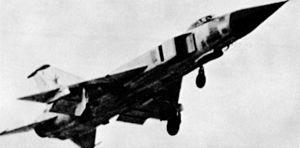
Le Soukhoï Su-15, code OTAN « Flagon », est un intercepteur tout-temps à long rayon d'action développé par l'URSS dans les années 1960. Construit à environ 1 300 exemplaires, le Su-15 a été mis en service de 1967 à 1996. Sa dernière évolution, le Su-15TM, est désignée Su-21 par certaines sources occidentales, bien qu'il semble que les Soviétiques n'aient jamais utilisé cette désignation.